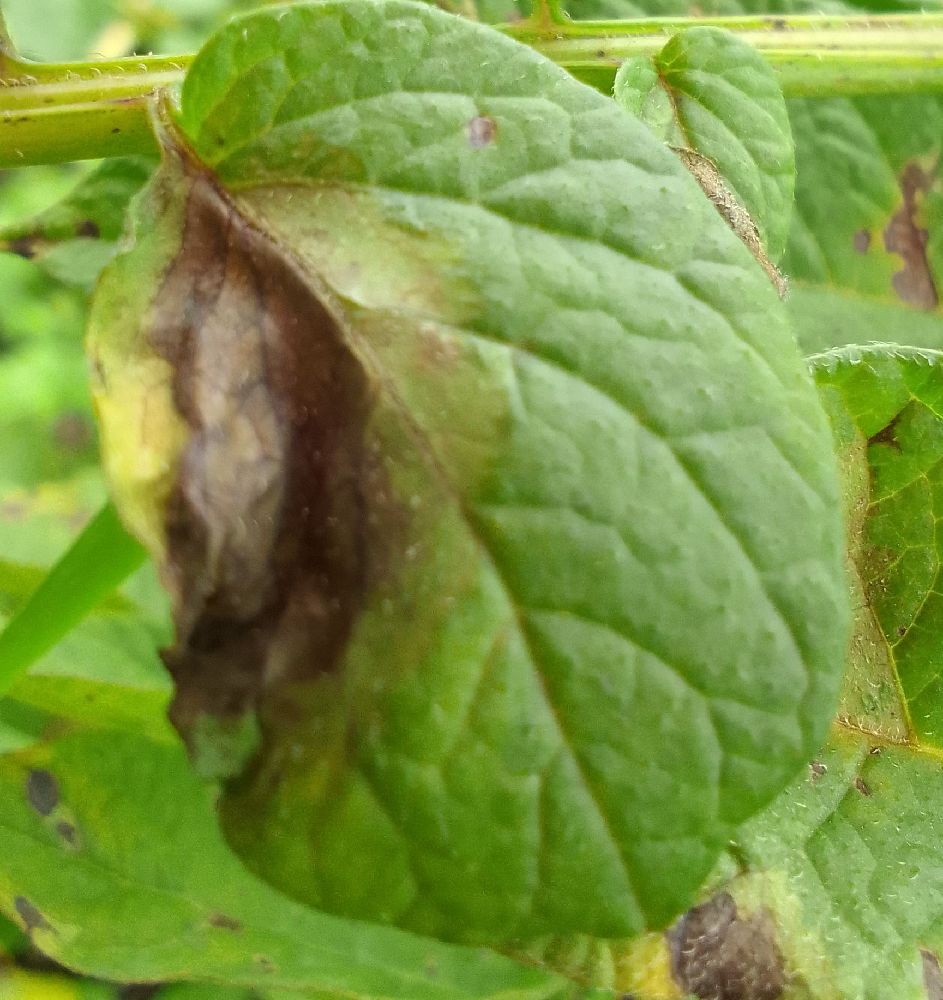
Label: Late blight